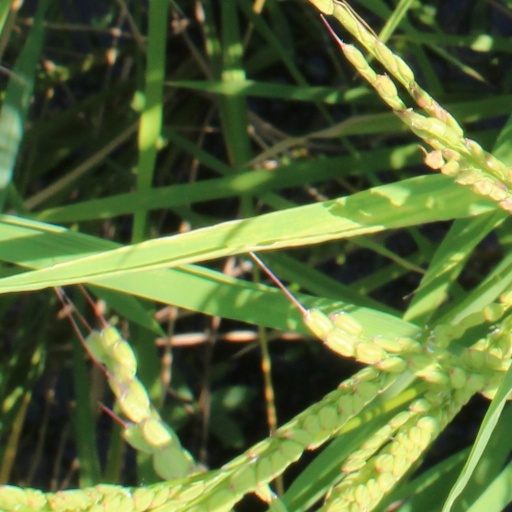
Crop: rice